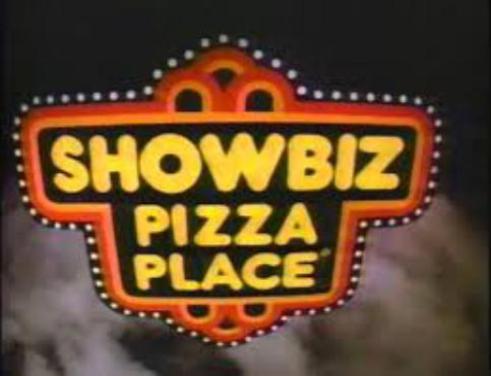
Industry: Food